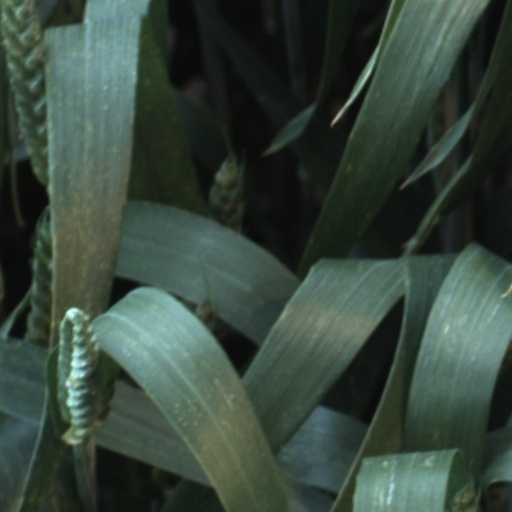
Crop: wheat